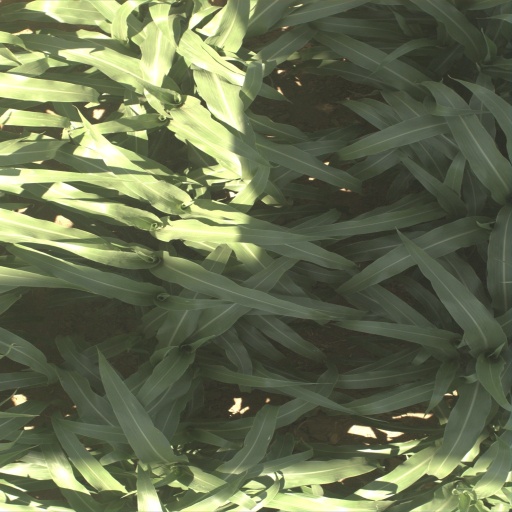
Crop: sorghum